Sister Sin

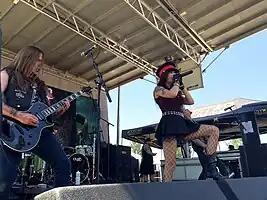
Sister Sin at Mayhem Festival 2015

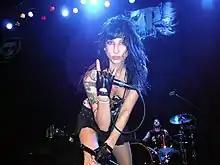
Sister Sin performing in 2009

Sister Sin is a Swedish heavy metal band from Gothenburg. The band released four full-length albums, with the most recent, "Black Lotus", released in 2014. Sister Sin toured in Europe and North America with bands such as Slayer, King Diamond, Lordi and In This Moment before splitting in November 2015. The band reunited in December 2019.